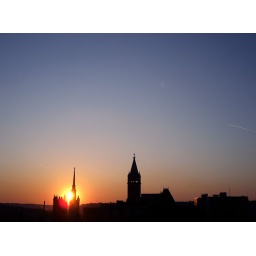
In downtown Cincinnati as seen from a window in my office building.